Björkborn Manor

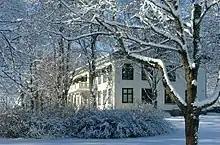
Björkborn Manor

In 1978, the Nobel Museum opened at Björkborn. The site hosts a science center, an exhibition on the Nobel Prize and an industry museum on the history of Bofors. The site has around 10,000 annual visitors.